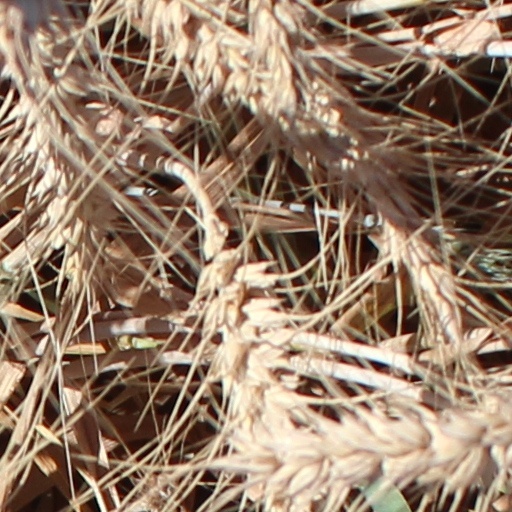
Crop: wheat